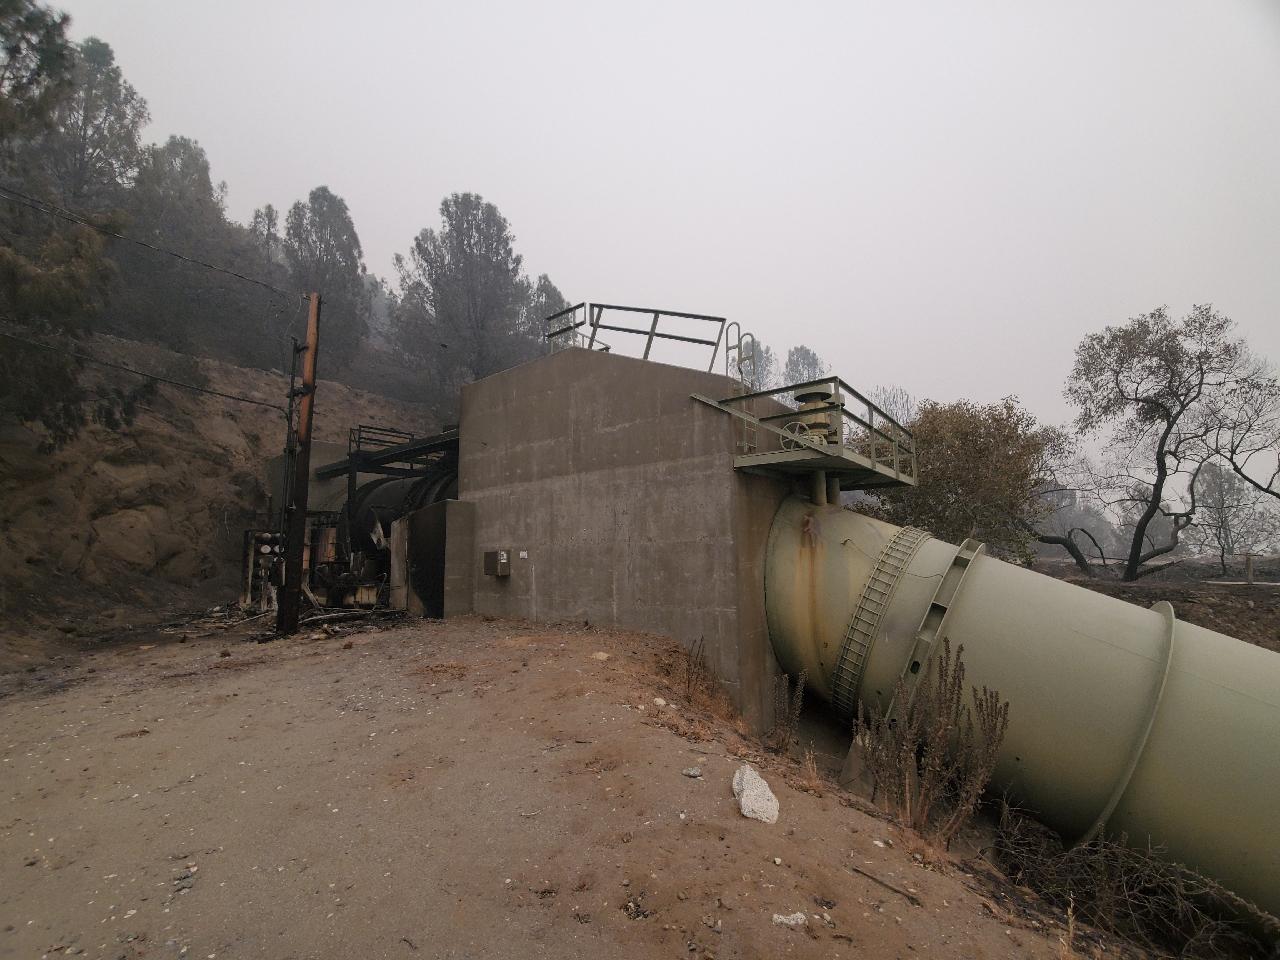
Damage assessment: major